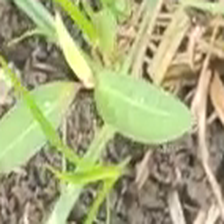
Weed species: Moti_dudhi(Euphorbia_geneculata_L)